St. George Place, Houston

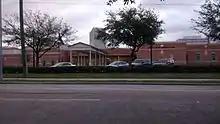
St. George Place Elementary School

St. George Place is served by the Houston Independent School District. St. George Place is zoned to St. George Place Elementary School and Tanglewood Middle School (formerly Grady Middle School). St. George Place students are zoned to Margaret Long Wisdom High School (formerly Lee High School) and may choose to attend Lamar High School or Westside High School.